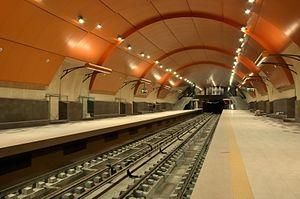
Le métro de Sofia est le réseau de transport en commun souterrain de la capitale de la Bulgarie. Il est composé de deux lignes totalisant 39 kilomètres et 34 stations en mai 2015. Il a été inauguré en 28 janvier 1998. Il est prévu que le métro de Sofia dispose, à terme, d'un réseau de 3 lignes se recoupant dans le centre-ville.